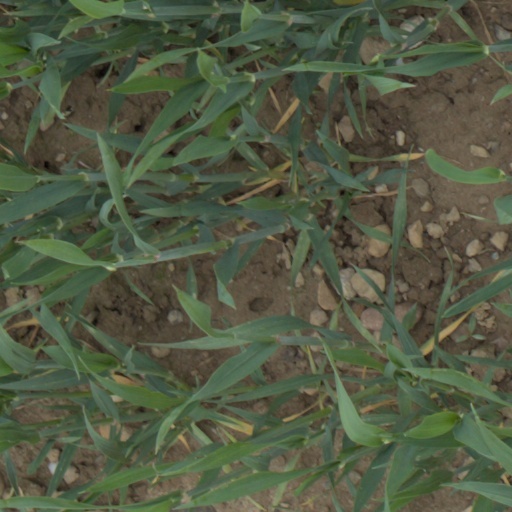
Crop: wheat